Flushing Remonstrance

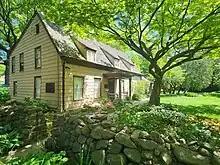
John Bowne House on 16 May 2023

In 1645, New Netherland governor Willem Kieft granted a patent to a group of English colonists from the New England Colonies to settle in the colony. The majority of the colonists settled down in the newly established colonial settlement of Vlissingen. Kieft's patent granted the English colonists, most of them non-Anglican Protestants, the same freedom of religion which existed in the Dutch Republic, which was one of the most religiously tolerant nations in Europe.